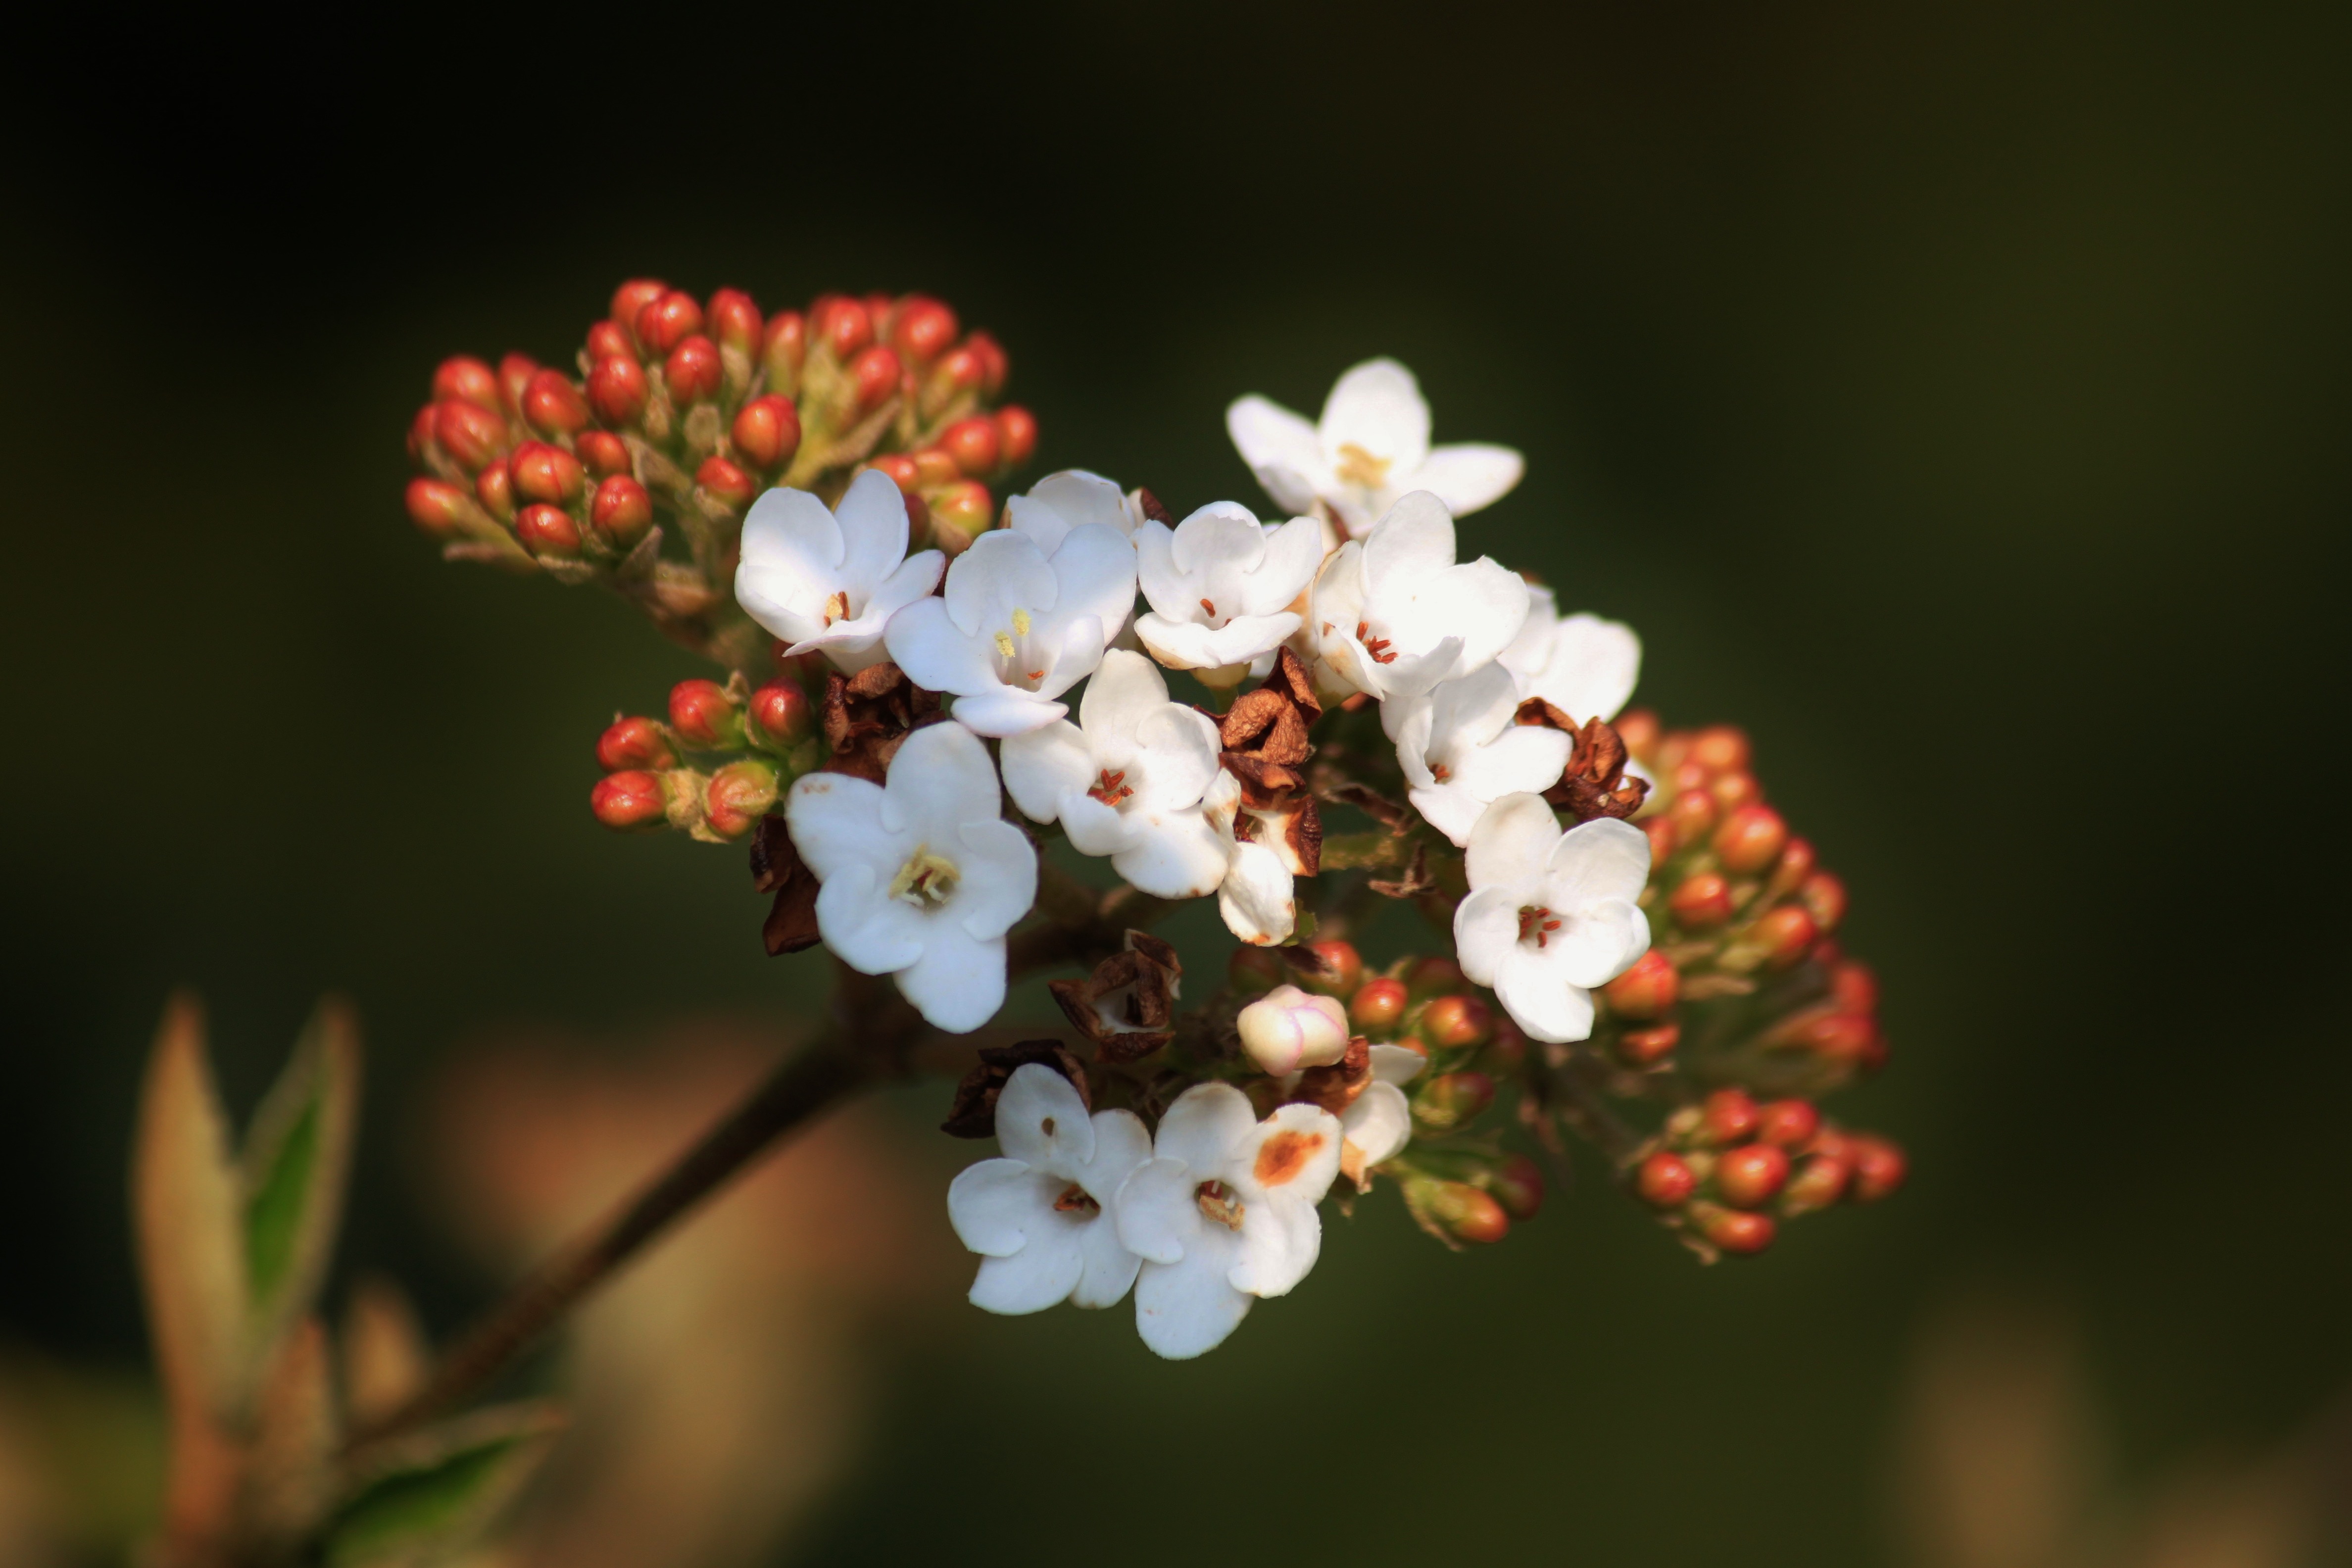
nature, branch, blossom, plant, white, photography, leaf, flower, petal, bloom, bush, spring, produce, macro, botany, close, flora, wildflower, flowers, close up, shrub, bud, ornamental shrub, early bloomer, macro photography, ornamental plant, flowering plant, snow ball, inflorescences, snow ball green